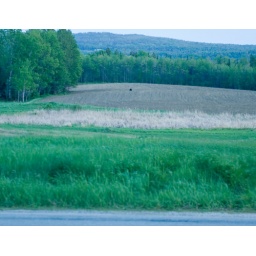
It's hard to see....but that black dot is a huge bear in the corn field.